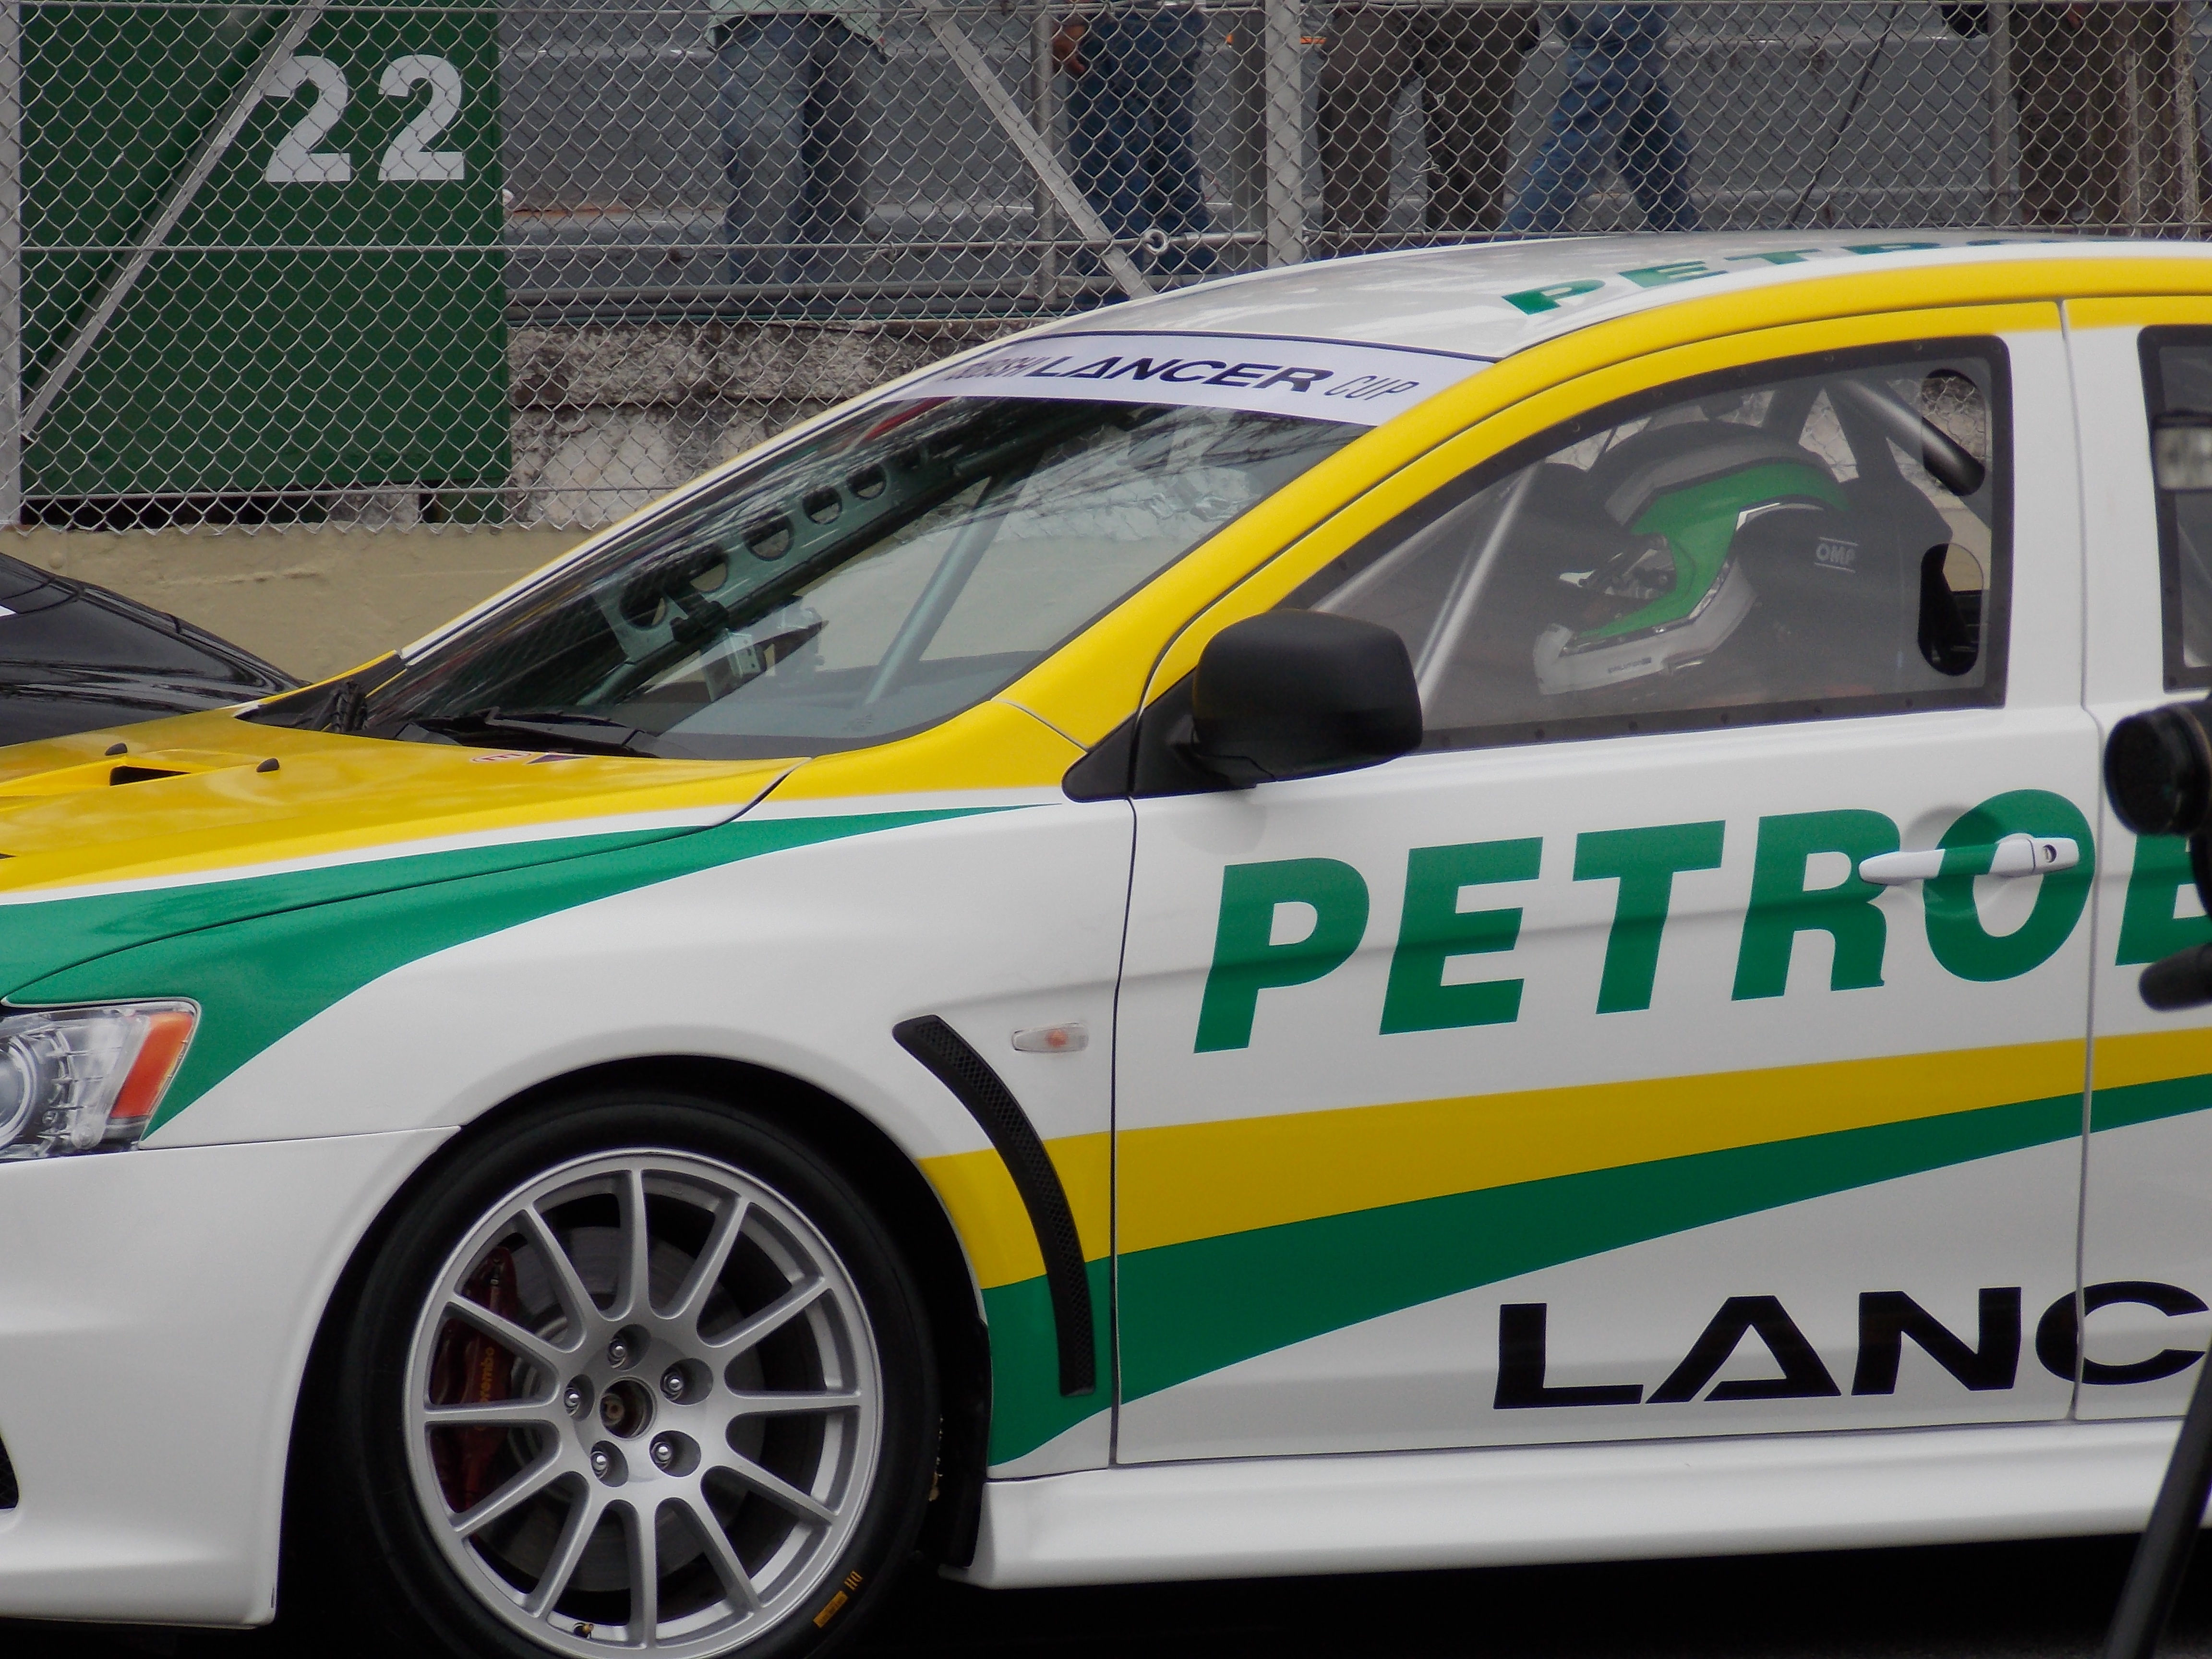
car, vehicle, sports car, race car, race, racing, sedan, police, race track, police car, land vehicle, touring car, automobile make, automotive exterior, luxury vehicle, interlagos, rallycross, world rally car, ford focus rs wrc